Portland State University

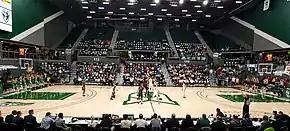
The Viking Pavilion is home to Vikings basketball and volleyball.

The university contains four parking structures for automobiles: two located on 6th Avenue; one on 12th Street at the northwestern edge of the campus; and one 5th Avenue between Montgomery and Harrison Streets. A guest parking lot is located on the south end of Shattuck Hall.